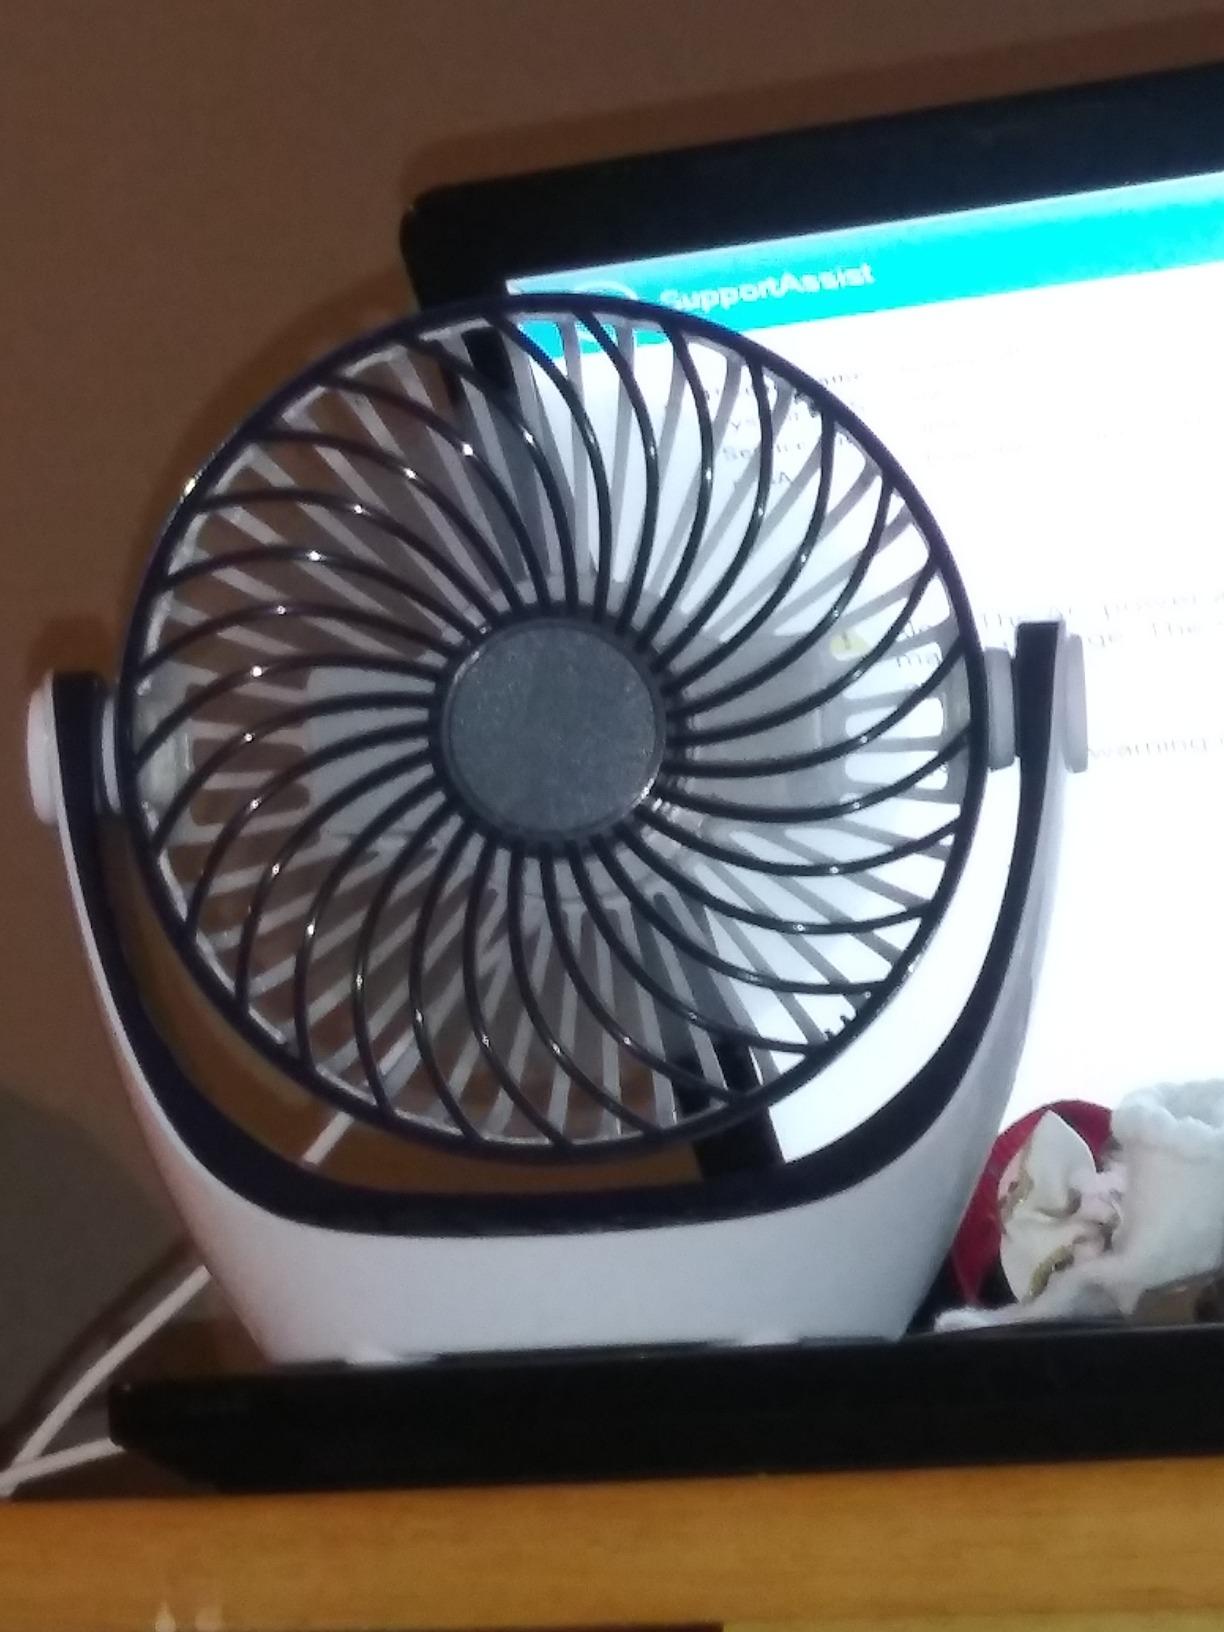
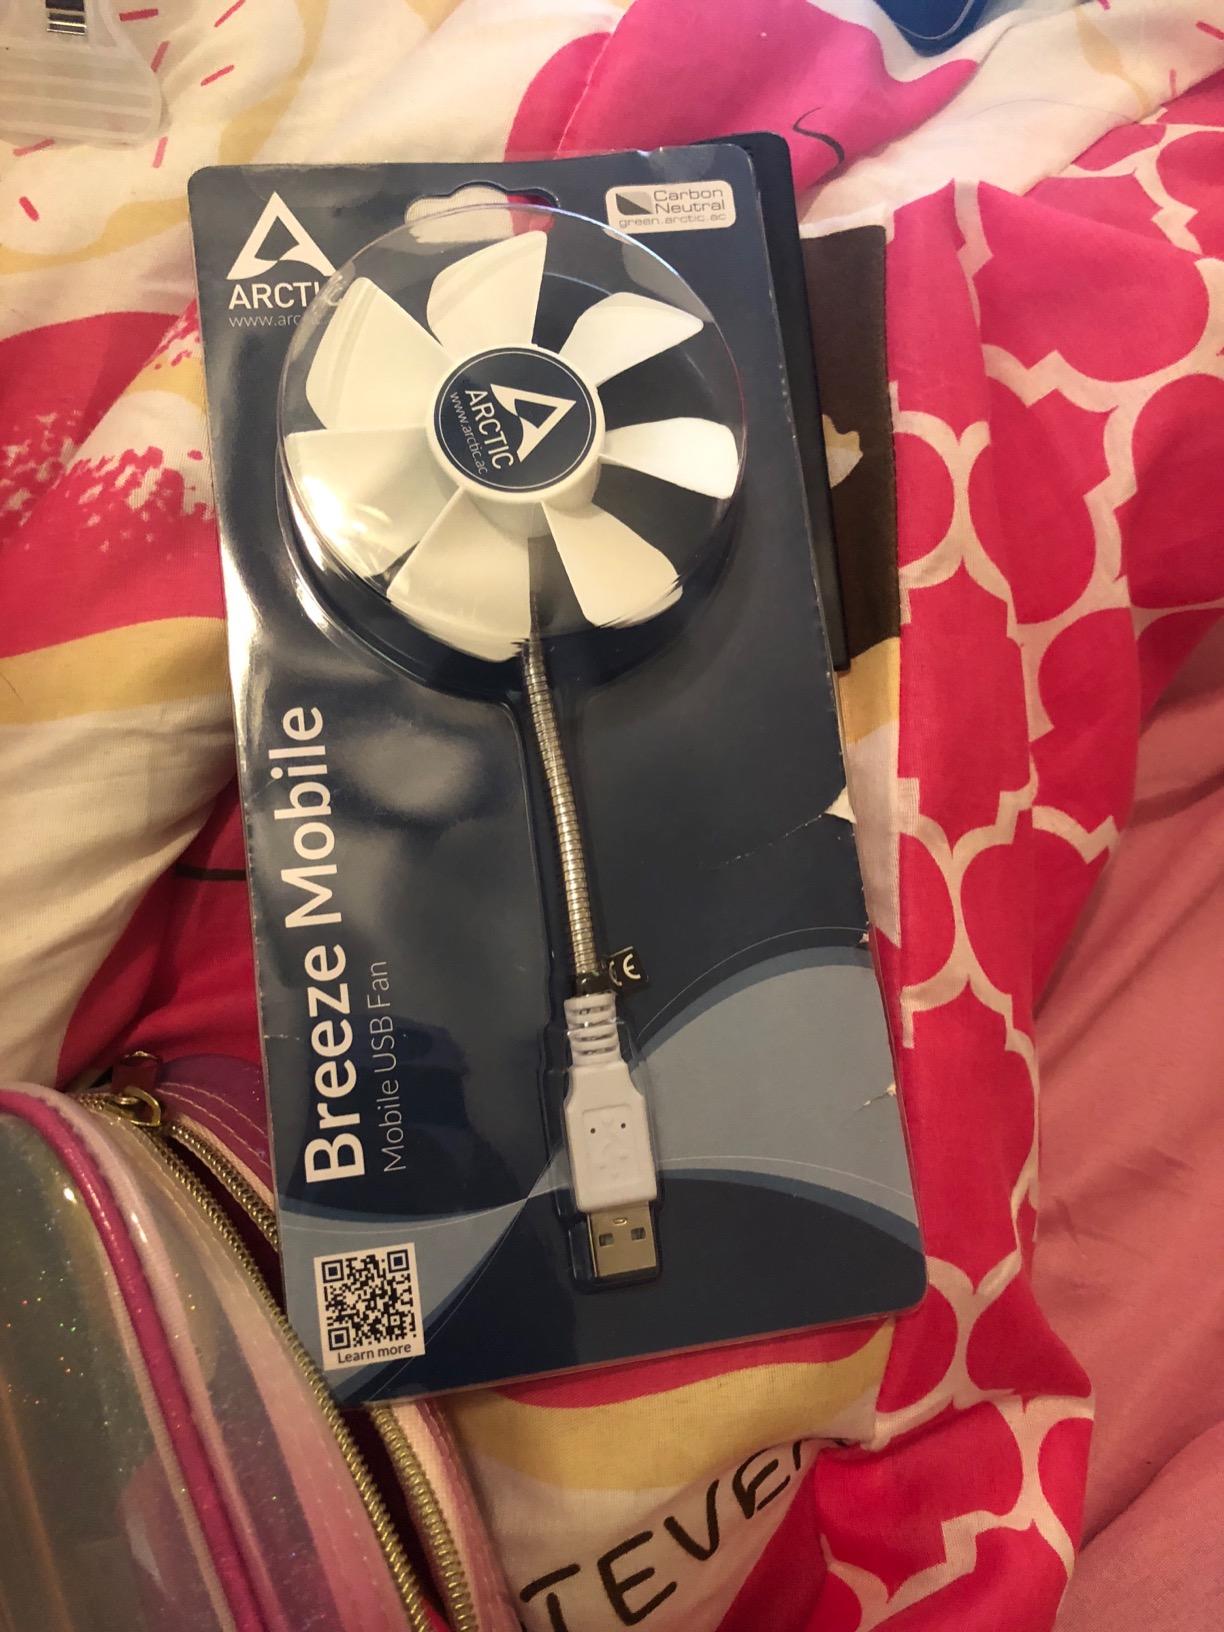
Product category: fan
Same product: no